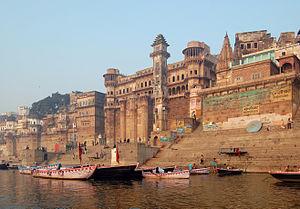
Varanasi, en Inde, vu depuis le lit du Gange.